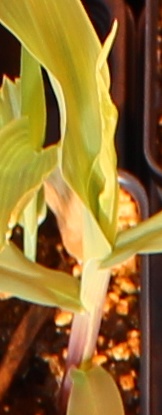
Label: Corn